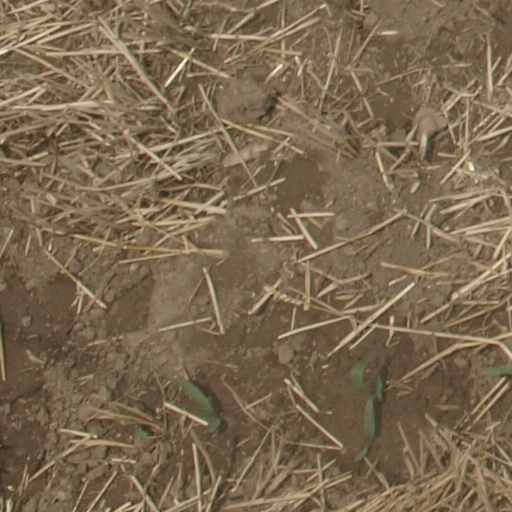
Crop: maize; corn